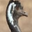
Label: bird